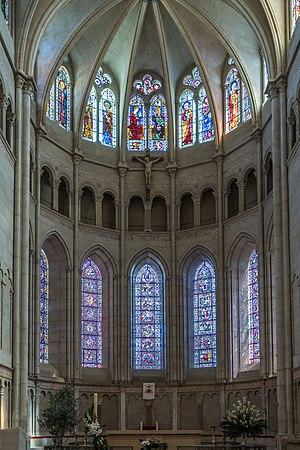
Lyon - Cathédrale Saint-Jean - Abside
La primatiale Saint-Jean-Baptiste-et-Saint-Étienne est le siège épiscopal de l'archidiocèse de Lyon. Elle a rang de cathédrale et de primatiale : l'archevêque de Lyon a le titre de Primat des Gaules ; le poste est actuellement géré par l'administrateur apostolique du diocèse, Mᵍʳ Michel Dubost, nommé en juin 2019.